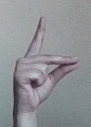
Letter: ta